1984 Green Bay Packers season

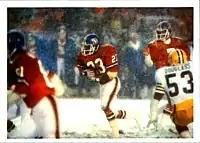
"Monday Night Football:" Packers played the Denver Broncos at Mile High Stadium on October 15,

The 1984 Green Bay Packers season was their 66th season overall and their 64th in the National Football League. Under new head coach Forrest Gregg, Green Bay won the season opener at home, lost seven straight, then won seven of eight to again finish at 8–8, second in the NFC Central division.